Slavery in New France

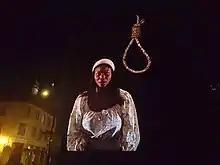
A 21st-century projection depicting Marie-Josèphe dite Angélique, a female slave who was executed for arson in New France in 1734

Slavery in New France was practiced by some of the Indigenous populations, which enslaved outsiders as captives in warfare, until European colonization that made commercial chattel slavery become common in New France. By 1750, two-thirds of the enslaved peoples in New France were Indigenous, and by 1834, most enslaved people were African.